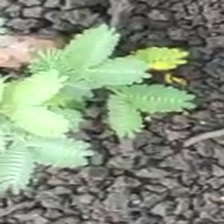
Weed species: Dwarf_cassia_(Chamaecrista pumila)